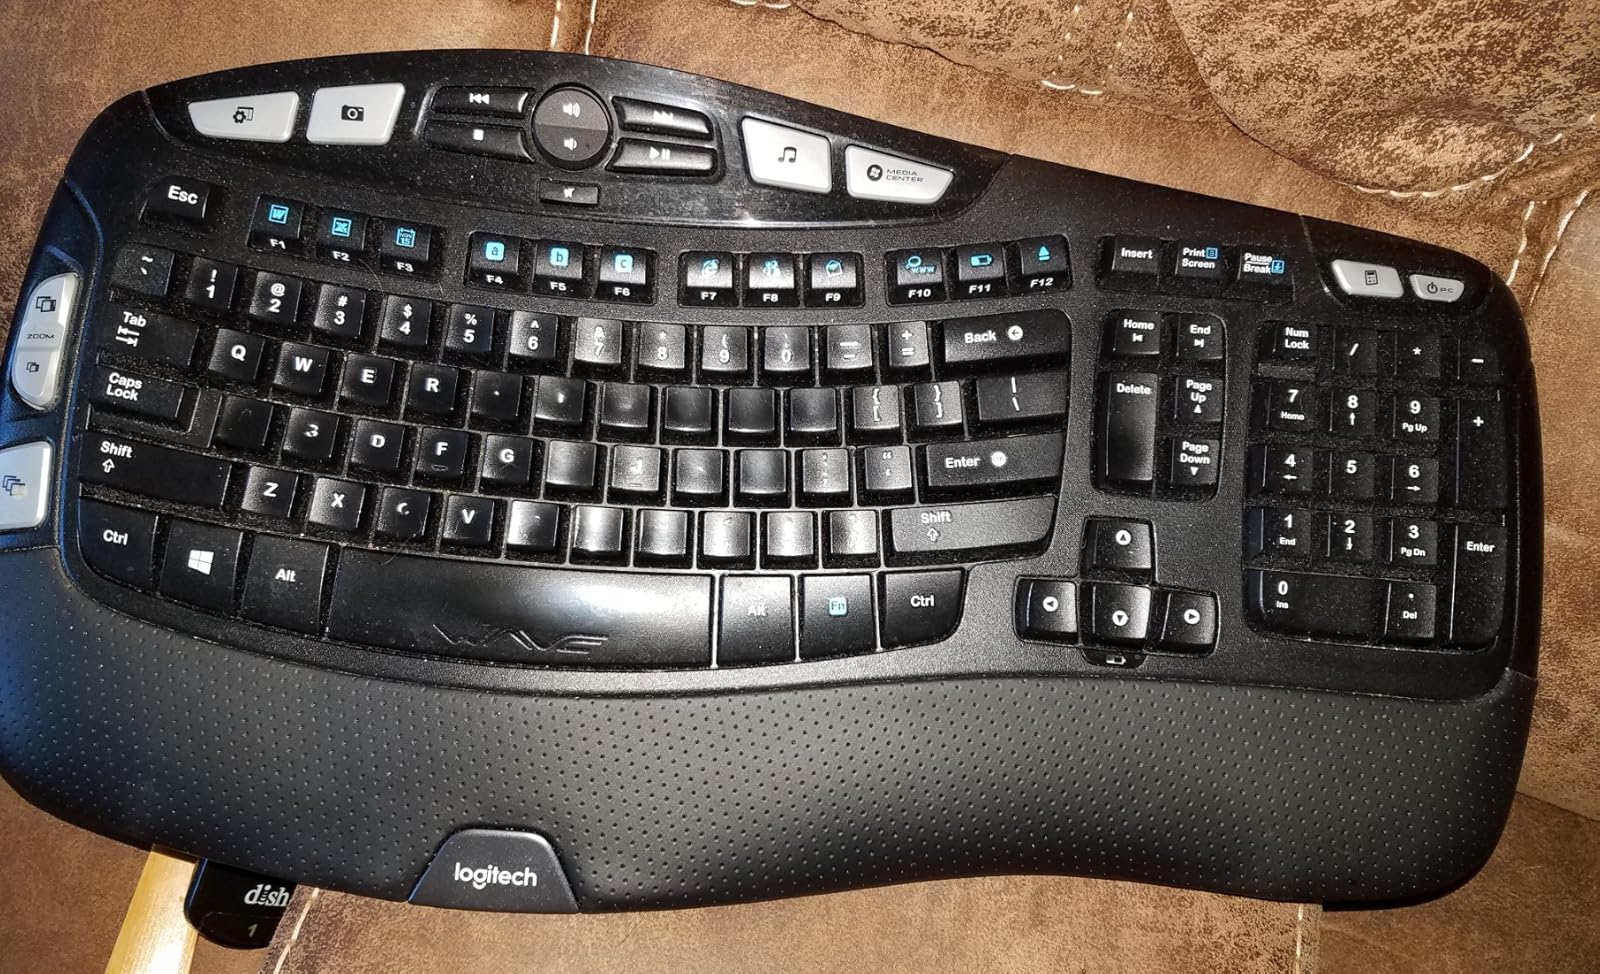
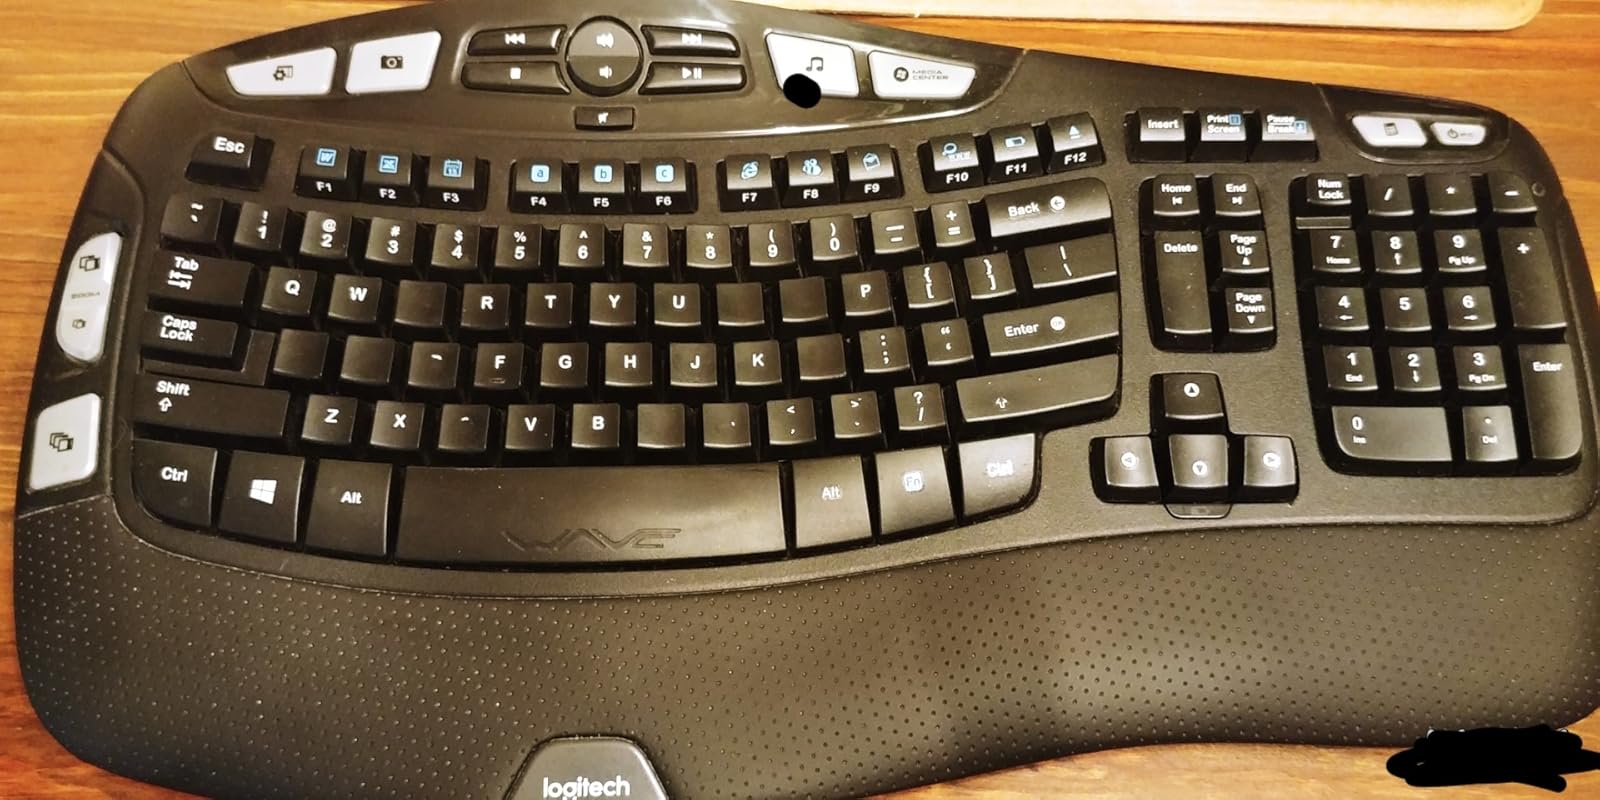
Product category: keyboard
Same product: yes